USS Pittsburgh (1861)

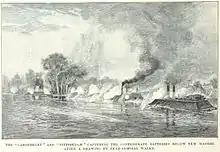
"Pittsburgh" and "Carondelet" destroy Confederate batteries below New Madrid

Repaired, she attacked Island No. 10 on April 3, then ran its batteries by dark April 7, being lashed by a heavy thunderstorm as well as the island's 73 guns. This daring feat made it possible for her and to demolish batteries below New Madrid, Missouri that same day, clearing the way for the Army to cross the Mississippi River.